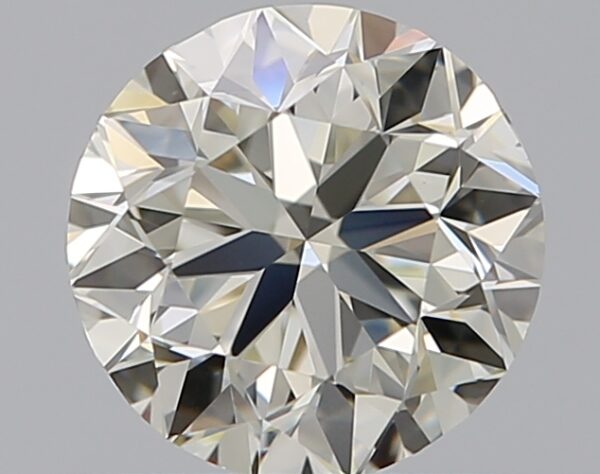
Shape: round
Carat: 0.9
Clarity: VS1
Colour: L
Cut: GD
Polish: EX
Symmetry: VG
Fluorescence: F
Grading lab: GIA
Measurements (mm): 5.94 x 6.02 x 3.9